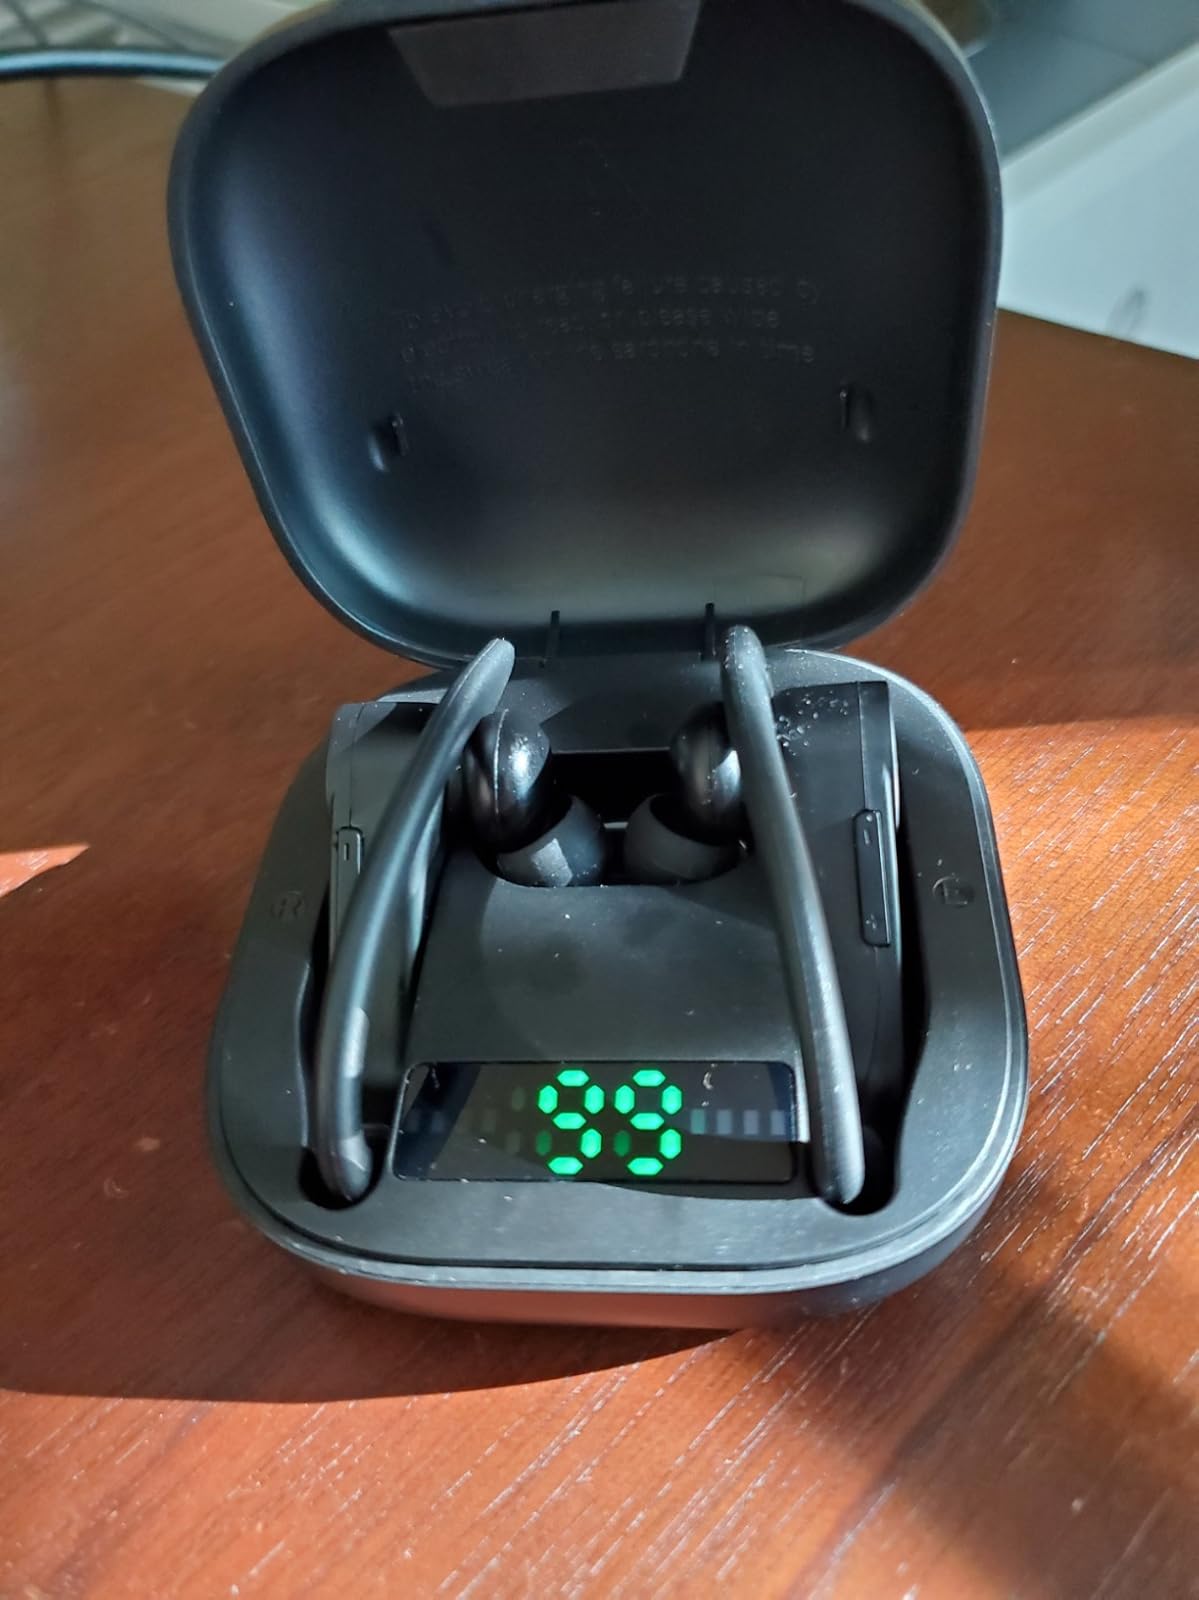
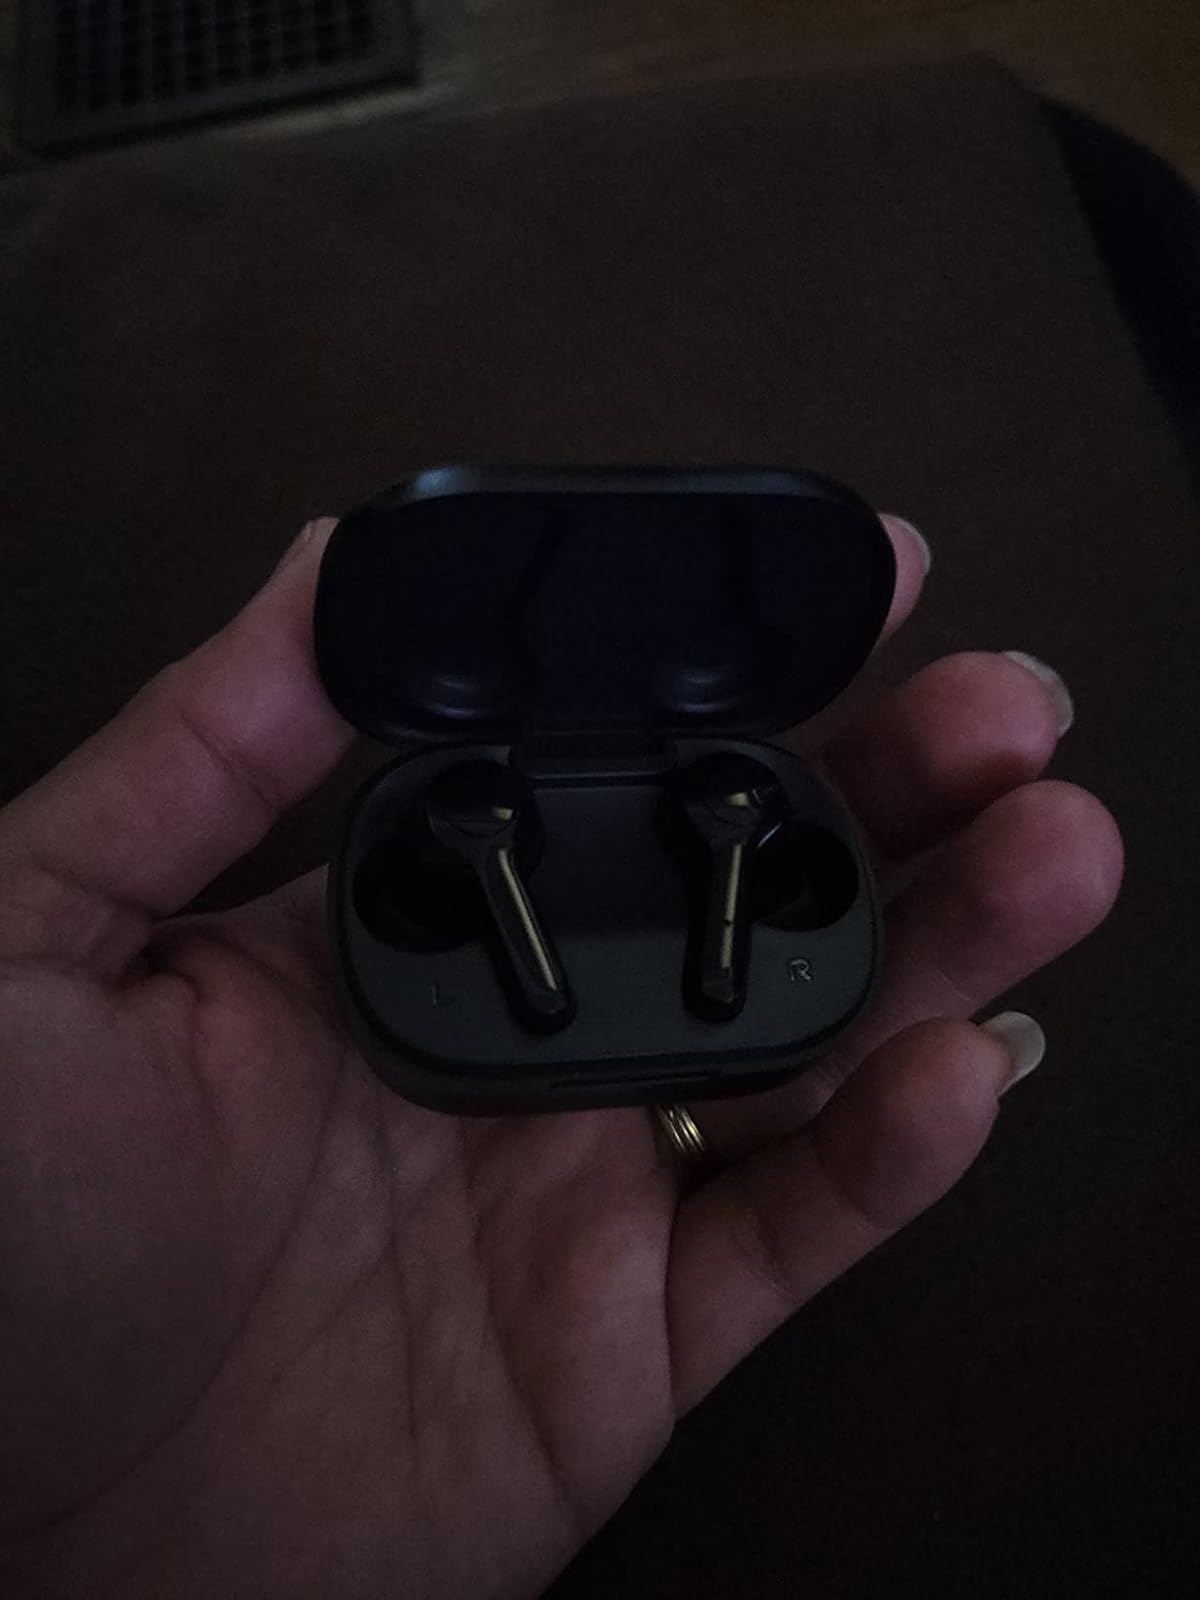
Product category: earbuds
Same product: no